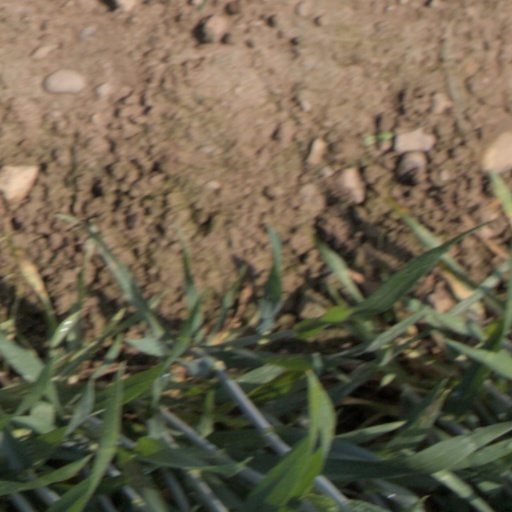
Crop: wheat